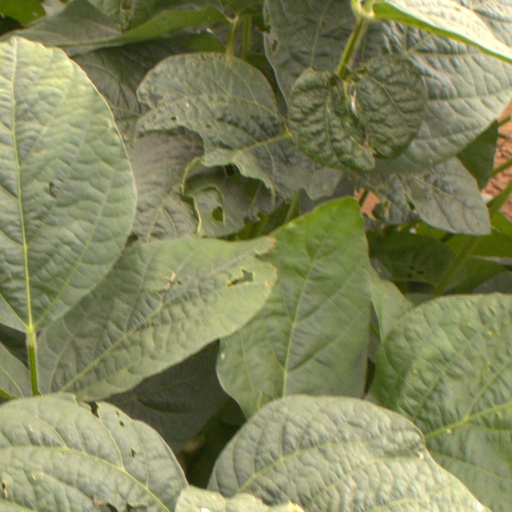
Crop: soybean